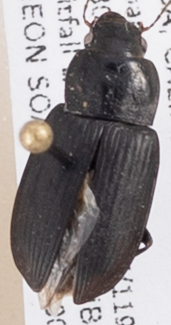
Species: Anisodactylus similis
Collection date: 2019-07-31
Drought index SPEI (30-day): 0.272
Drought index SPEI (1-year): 0.47
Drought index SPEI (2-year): -0.03